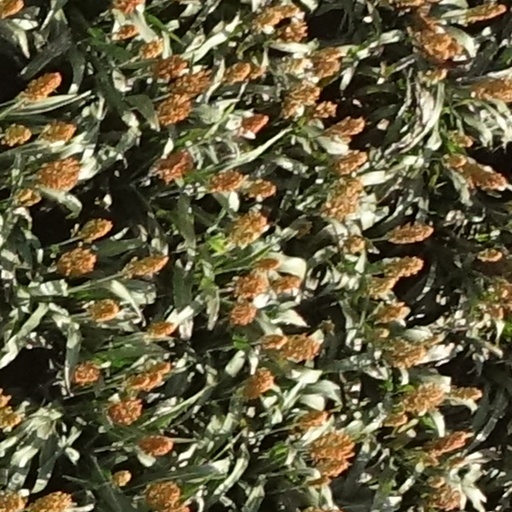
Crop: sorghum